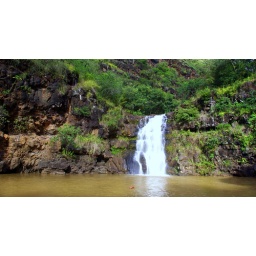
Water was soooooo dank. It should've been clear and people inside swimming around